Woodend, Victoria

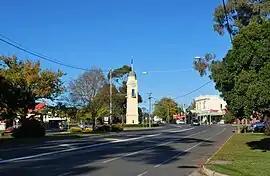
Woodend's Main Street

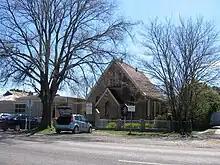
Woodend Uniting Church

Woodend is a town in Victoria, Australia. The town is in the Shire of Macedon Ranges local government area and is bypassed to the east and north by the Calder Freeway (M79), located about halfway between Melbourne and Bendigo. At the , Woodend had a population of 6,732.